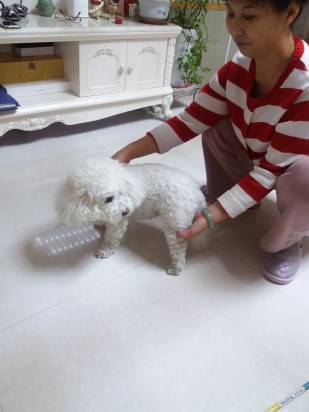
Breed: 3083-n000117-Bichon_Frise